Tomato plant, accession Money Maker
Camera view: vertical (180 deg); turntable rotation: 330 degrees
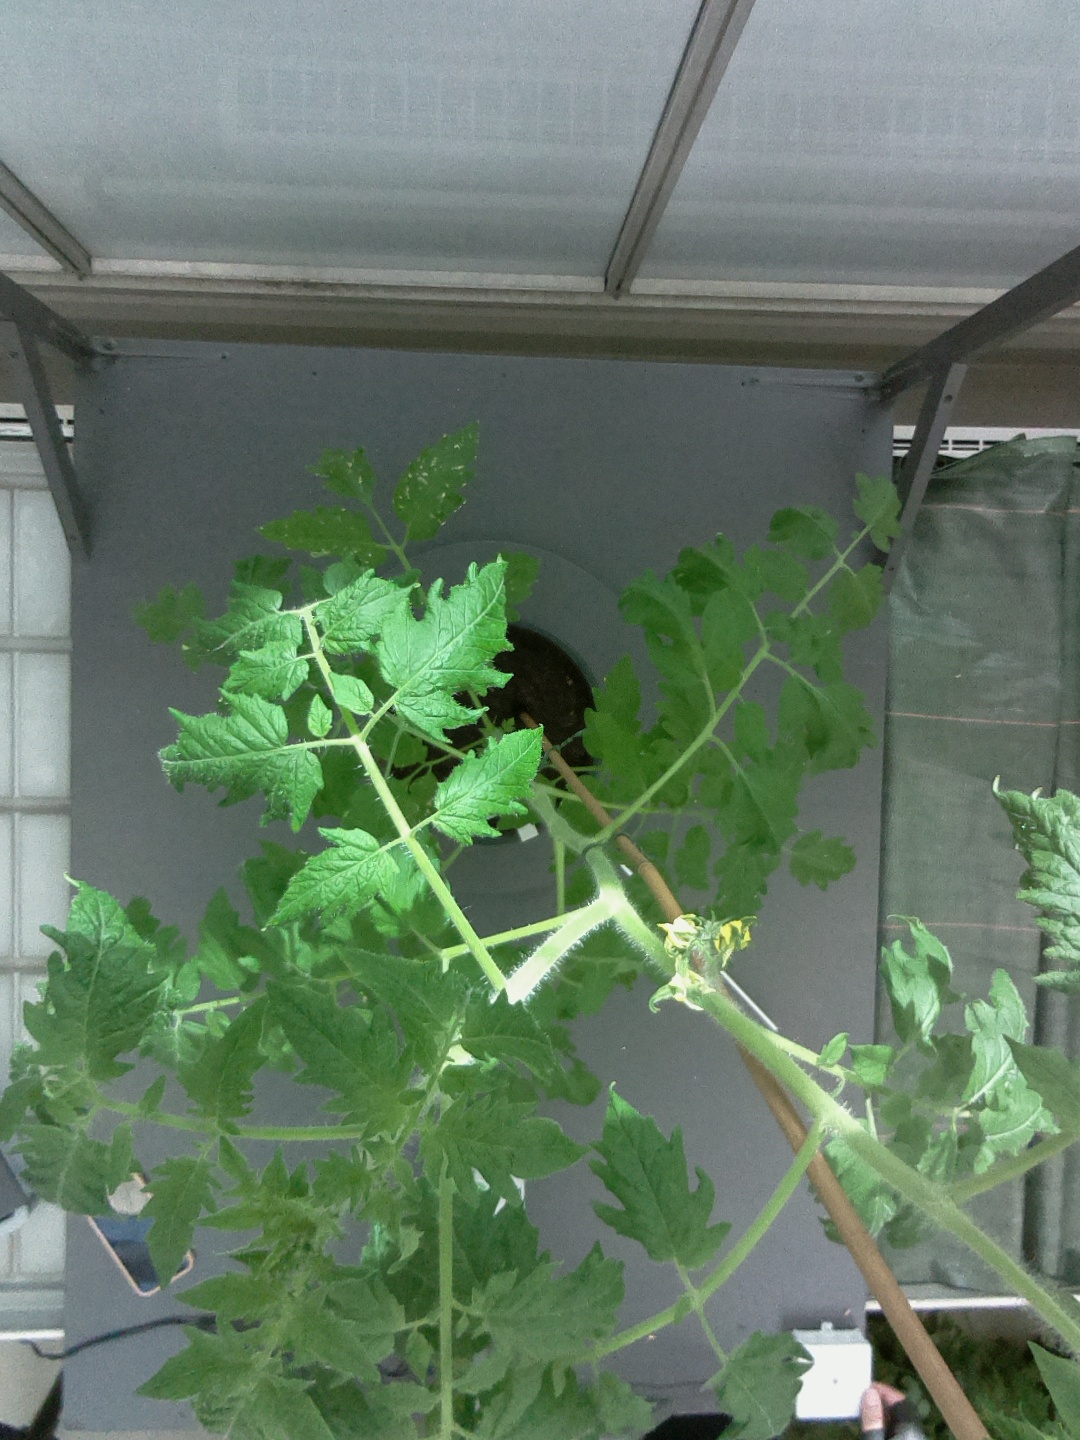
BBCH growth stage 63: 30%-40% of flowers open